Answer in natural language. Which object is closer to the camera taking this photo, wall paint or modern stainless steel refrigerator? Choose between the following options: wall paint or modern stainless steel refrigerator
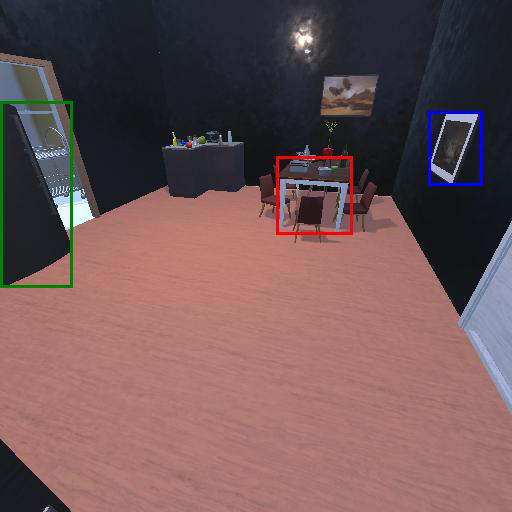
<answer>wall paint</answer>